Peruvian–Bolivian War of 1828

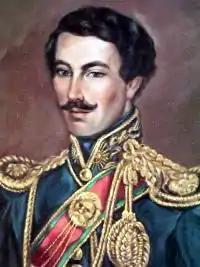
José María Pérez de Urdininea, acting president of Bolivia after Antonio José de Sucre was injured.

Bolivian troops began to desert before Gamarra's promises. The 300 grenadiers from the Pichincha battalion camped in Viacha, near La Paz, joined the Peruvian general as soon as he arrived on May 7. The next day he entered the city in triumph. Pérez de Urdininea, who was in Viacha, withdrew with his few followers to La Paz and then to Oruro, where he established his base on the 17th. Gamarra followed him to Caracollo, not far from his headquarters.